Dagfinn Mannsåker

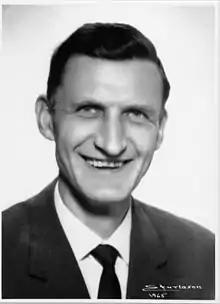
Dagfinn Mannsåker

He was born at Ullensvang in Hordaland, Norway. He was the brother of Bergfrid Fjose. He took the dr.philos. degree in 1955, on the thesis "Det norske presteskapet i det nittande hundreåret. Sosialhistoriske studiar". He worked as a school teacher from 1954 to 1959, lecturer at the University of Oslo from 1959 to 1965 and national archivist from 1965 to 1982. He edited the academic journal "Historisk Tidsskrift" for many years, and contributed to "Norsk Biografisk Leksikon". From 1966 to 1972 he chaired the Norwegian Historical Association ("Den norske historiske forening").